Campylobacteriosis

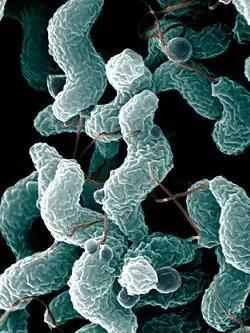
Campylobacter bacteria are the number-one cause of food-related gastrointestinal illness in the United States. This scanning electron microscope image shows the characteristic spiral, or corkscrew, shape of "C. jejuni" cells and related structures.

Campylobacteriosis is caused by "Campylobacter" bacteria (curved or spiral, motile, non–spore-forming, Gram-negative rods). The disease is usually caused by "C. jejuni", a spiral and comma-shaped bacterium normally found in cattle, swine, and birds, where it is nonpathogenic, but the illness can also be caused by "C. coli" (also found in cattle, swine, and birds), "C. upsaliensis" (found in cats and dogs) and "C. lari" (present in seabirds in particular).